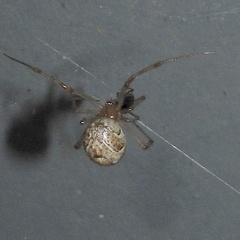
Species: Parasteatoda_tepidariorum